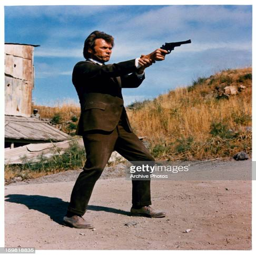
actor points a gun in a scene from the film